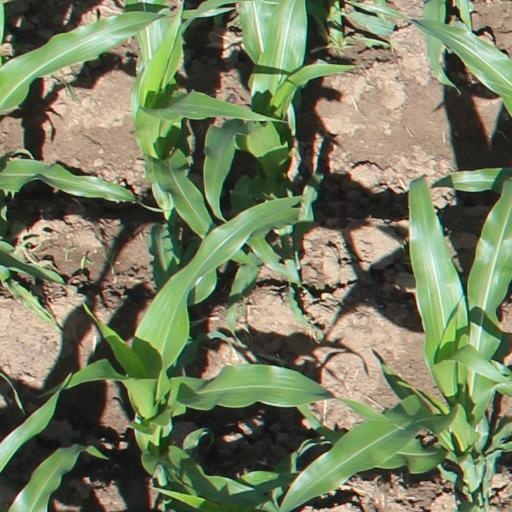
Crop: maize; corn